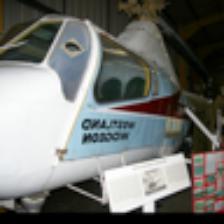
Label: NonHuman